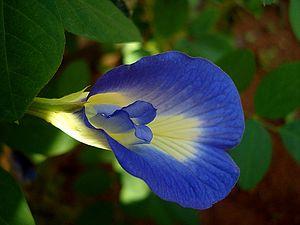
Clitoria ternatea, ou pois bleu, est une espèce de plantes appartenant à la famille des Fabaceae.
La cuisine thaïlandaise, bien que semblable en certains points avec celle de ses voisins chinois, indiens et birmans, se démarque par des saveurs et ingrédients originaux : curry, menthe, citronnelle, coriandre, basilic rouge. Pimentée à l'excès pour le palais occidental et presque toujours accompagnée de nuoc mam, elle rencontre un succès international croissant. Voici donc une liste des ingrédients utilisés en cuisine thaïlandaise.